Fauvism

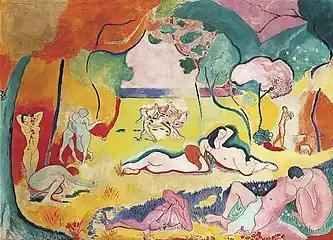
Henri Matisse, "Le bonheur de vivre", 1905–06, oil on canvas, 176.5 cm × 240.7 cm, Barnes Foundation, Philadelphia, Pennsylvania

After viewing the boldly colored canvases of Henri Matisse, André Derain, Albert Marquet, Maurice de Vlaminck, Kees van Dongen, Charles Camoin, Robert Deborne and Jean Puy at the Salon d'Automne of 1905, the critic Louis Vauxcelles disparaged the painters as "" (wild beasts), thus giving their movement the name by which it became known, "Fauvism". The artists shared their first exhibition at the 1905 Salon d’Automne. The group gained their name after Vauxcelles described their show of work with the phrase "" ("Donatello among the wild beasts"), contrasting their "orgy of pure tones" with a Renaissance-style sculpture by Albert Marque that shared the room with them.